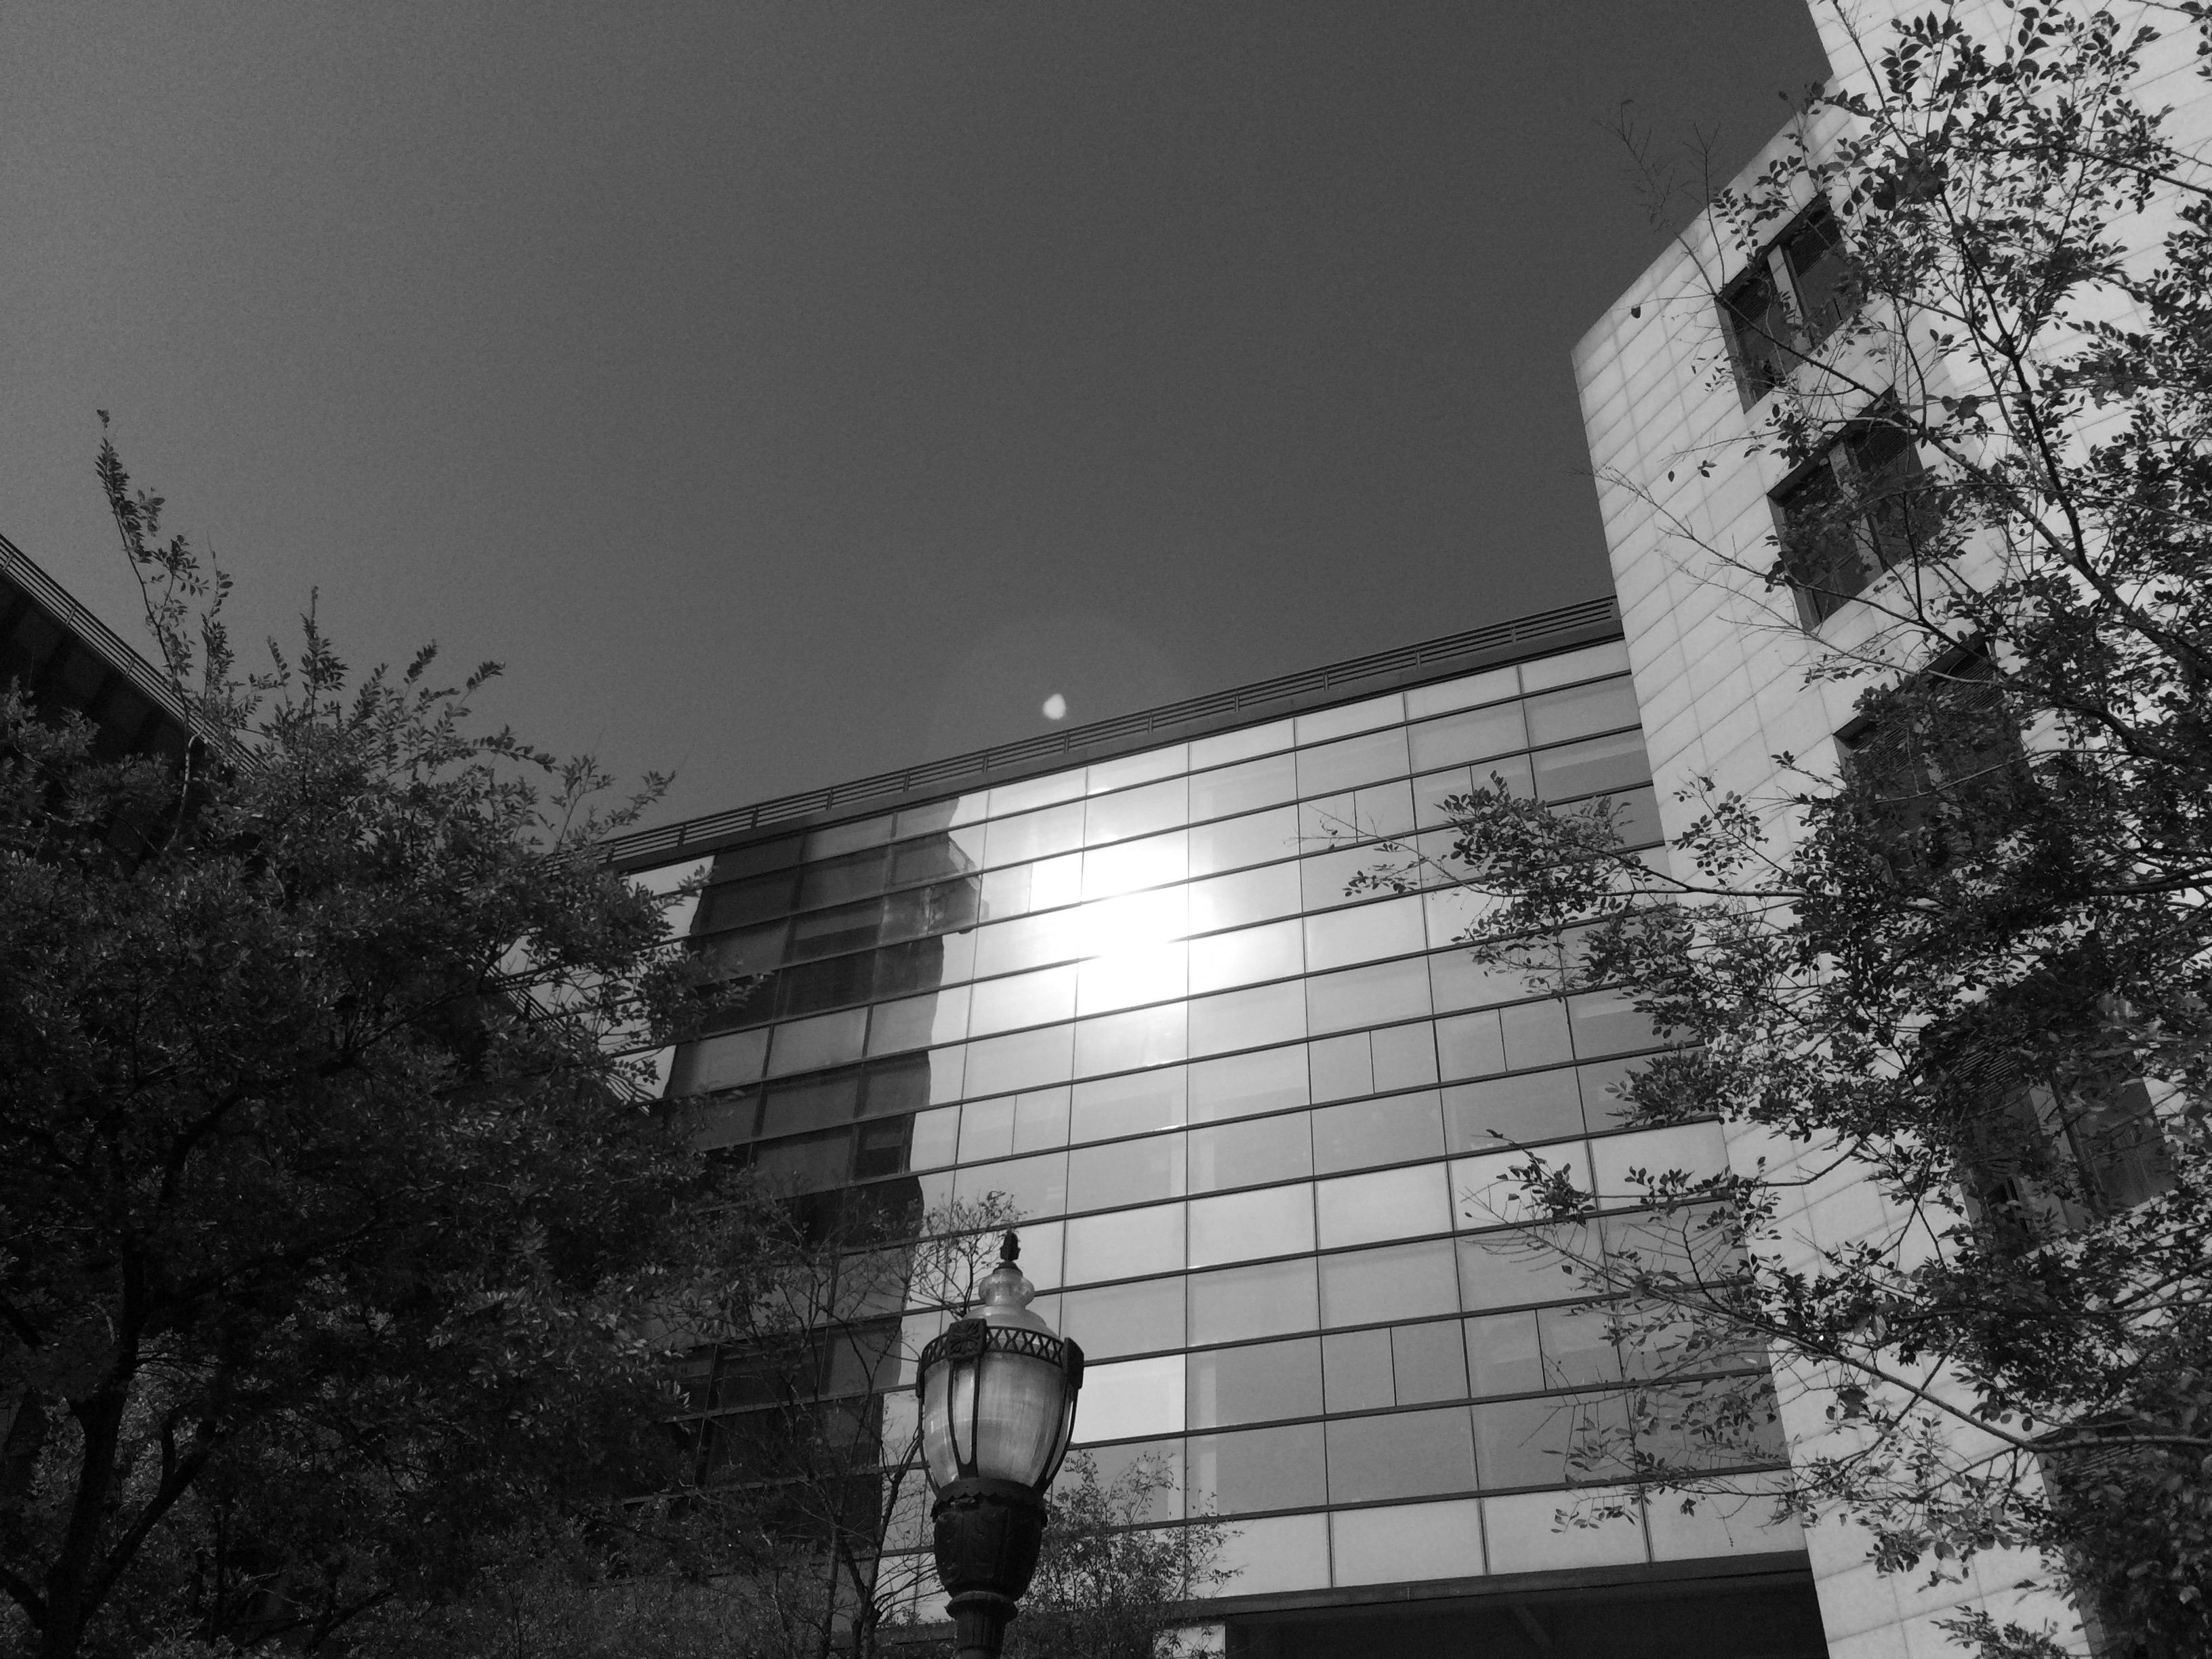
light, black and white, architecture, white, house, darkness, black, monochrome, shape, urban area, monochrome photography